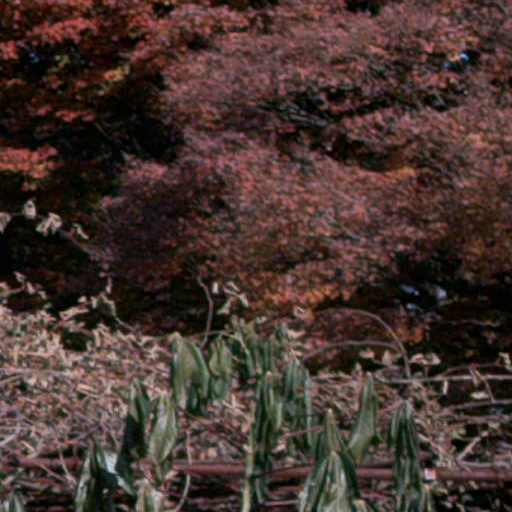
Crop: cassava